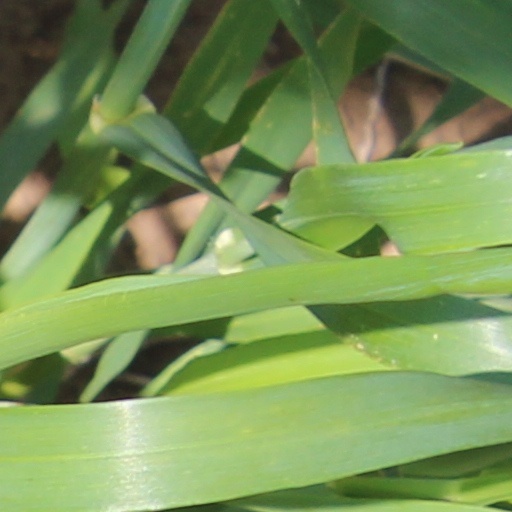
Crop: wheat